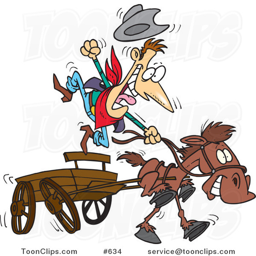
tv genre and person with a wagon